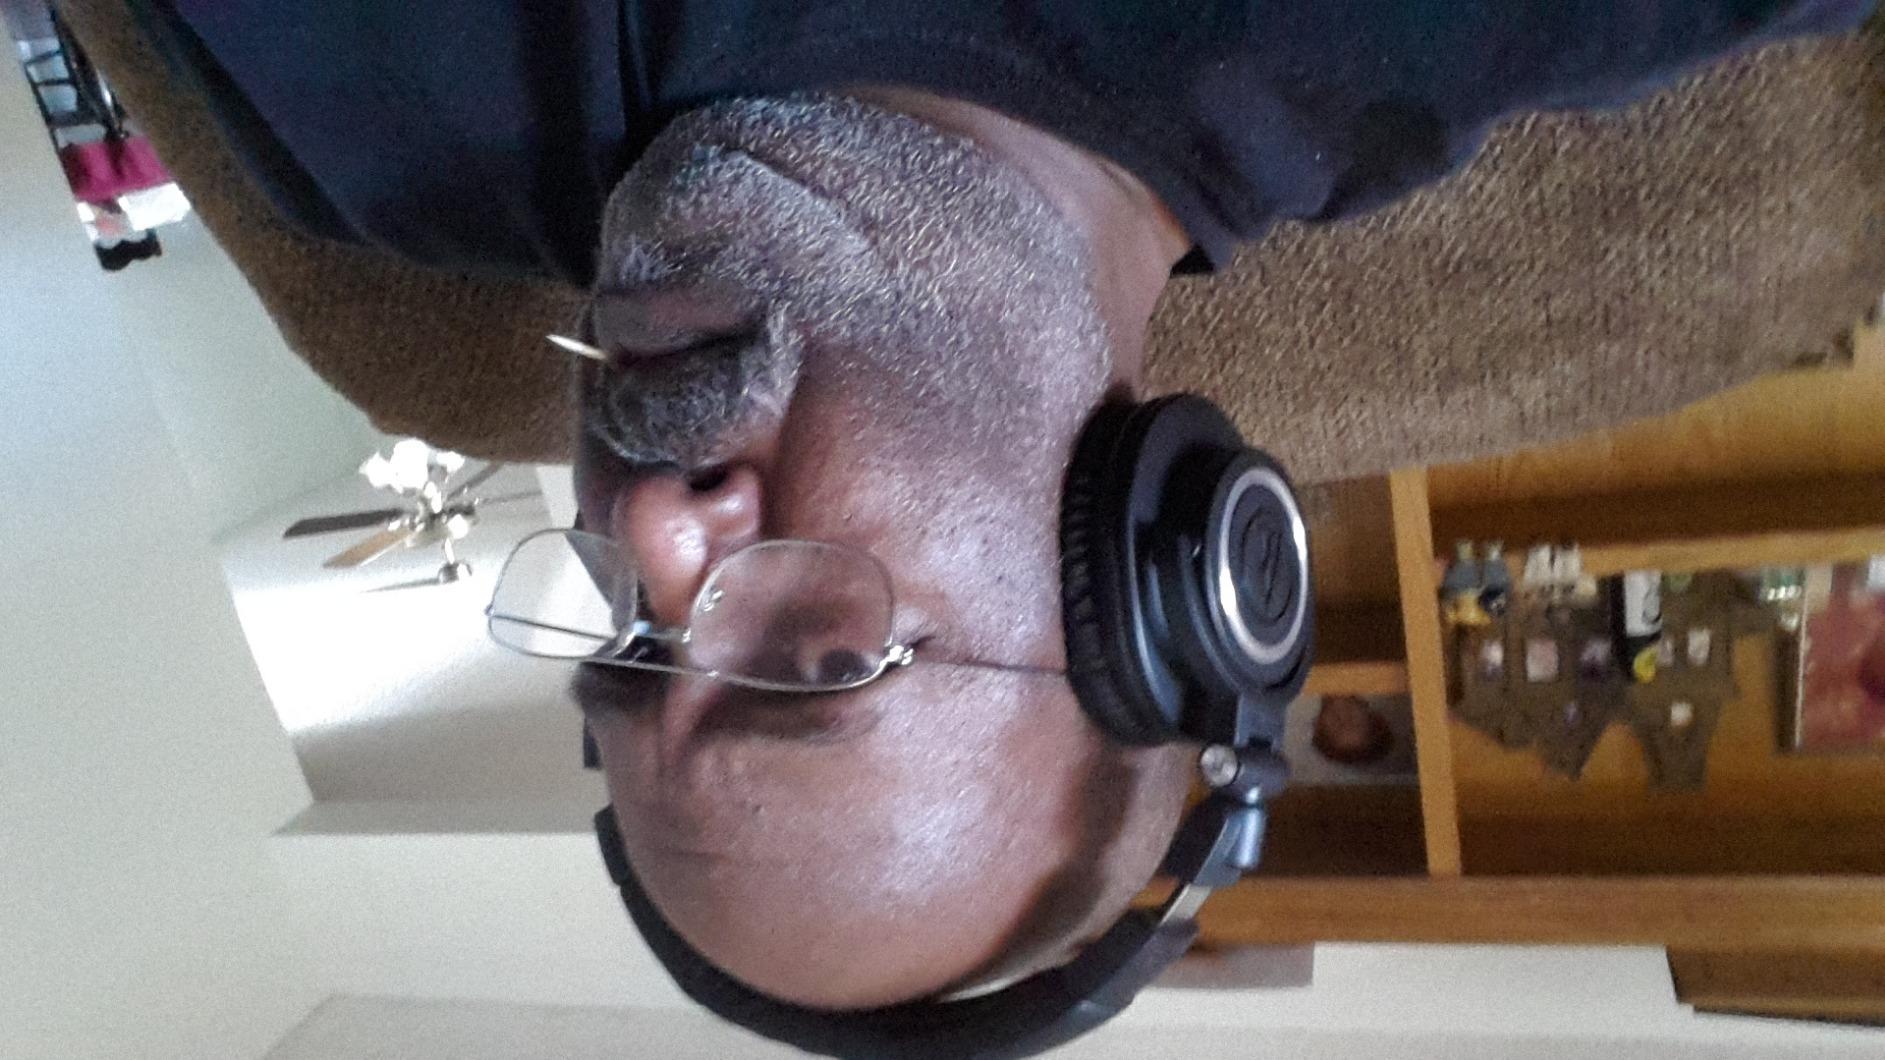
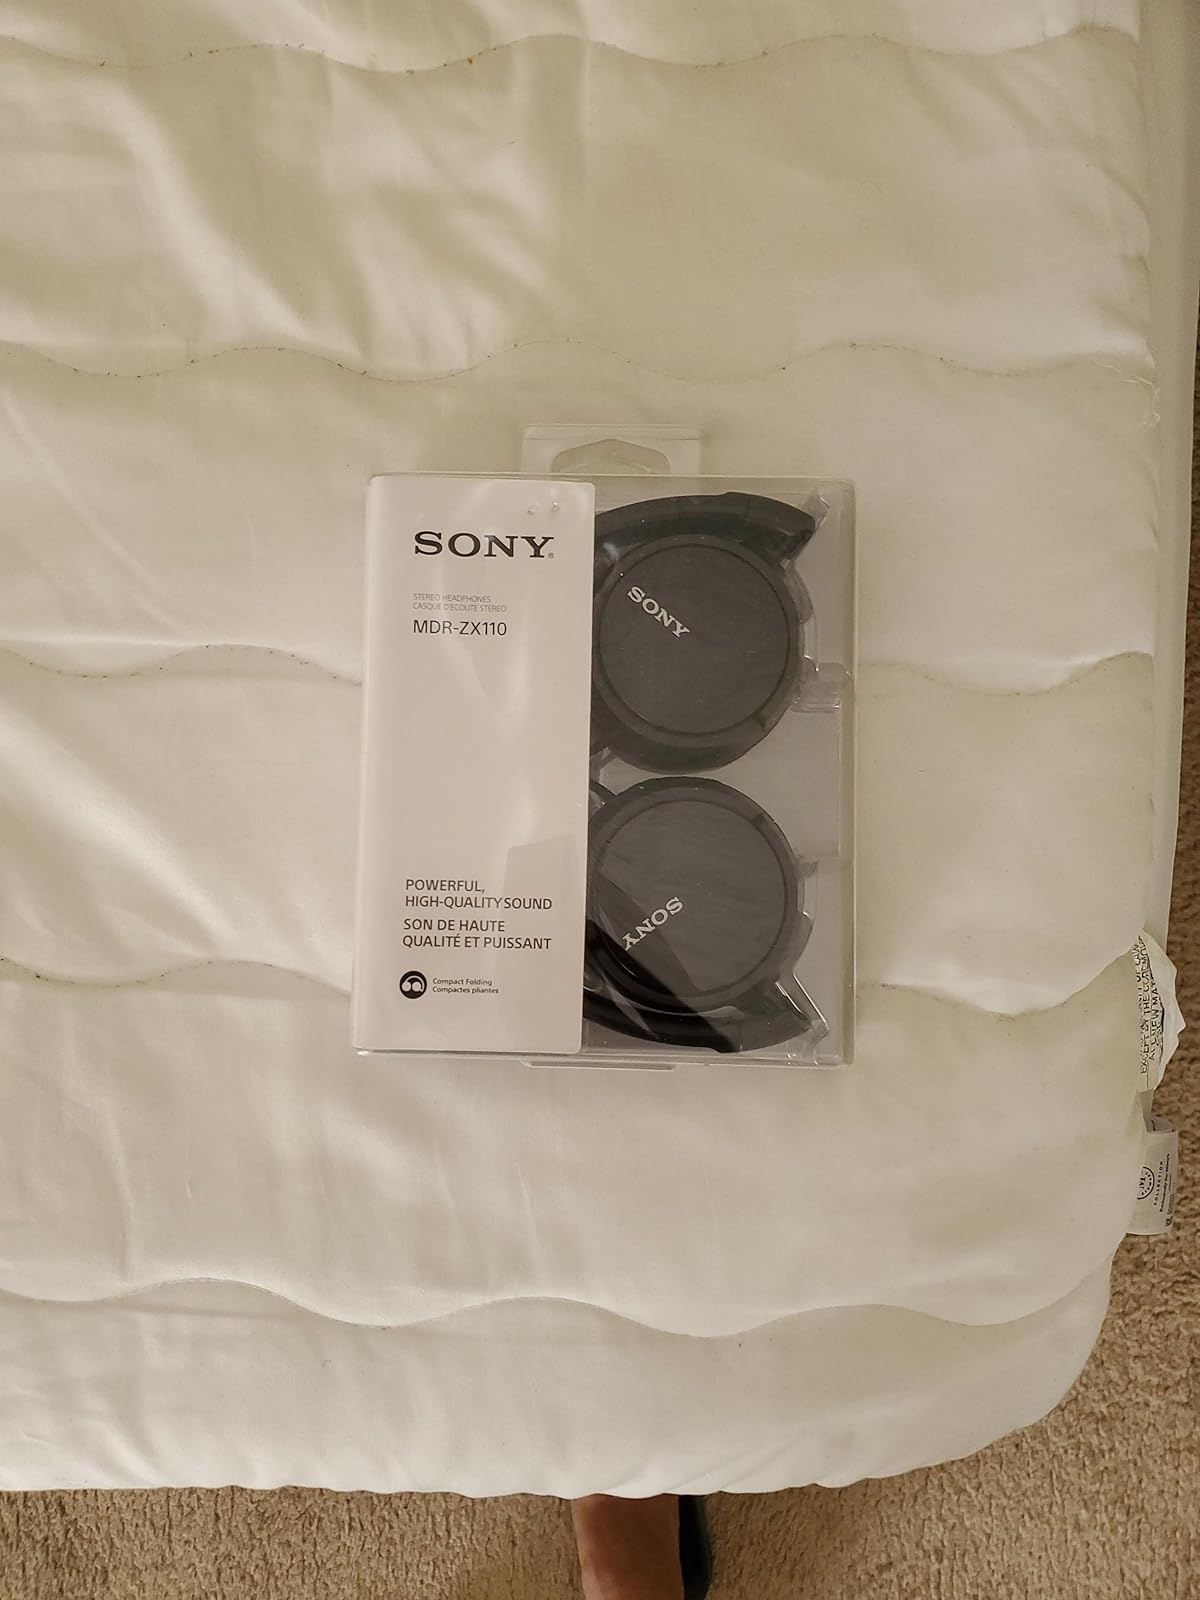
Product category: headphones
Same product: no